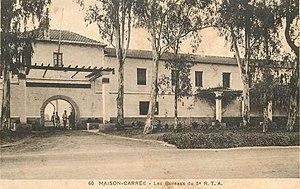
Locaux du 5e RTA, fort de Maison-Carrée
El-Harrach est une localité dans la banlieue d'Alger en Algérie. Simple lieu-dit sur la route d'Alger jusqu'au milieu du XIXᵉ siècle, cette localité devient la 12ᵉ ville d'Algérie au début des années 1950, avant d'être absorbée par la ville d'Alger à laquelle elle est rattachée administrativement en 1959 en tant qu'arrondissement. Le territoire historique d'El-Harrach est aujourd'hui partagé entre plusieurs communes de la wilaya d'Alger et certains de ses faubourgs constituent encore certains des quartiers les plus populaires et populeux de la capitale algérienne.